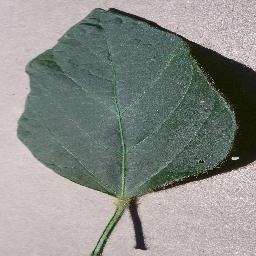
Label: Soybean___healthy